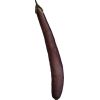
Label: Eggplant long 1